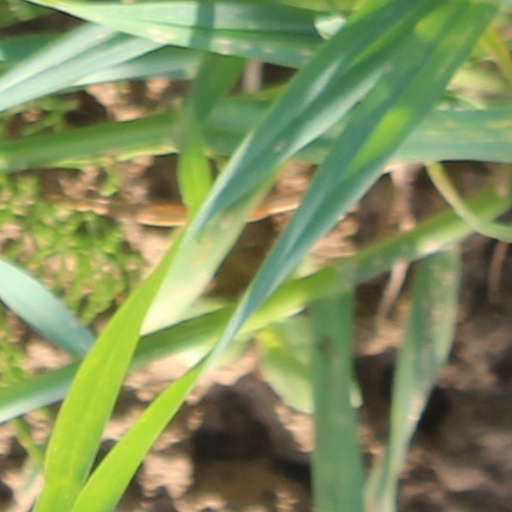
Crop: wheat